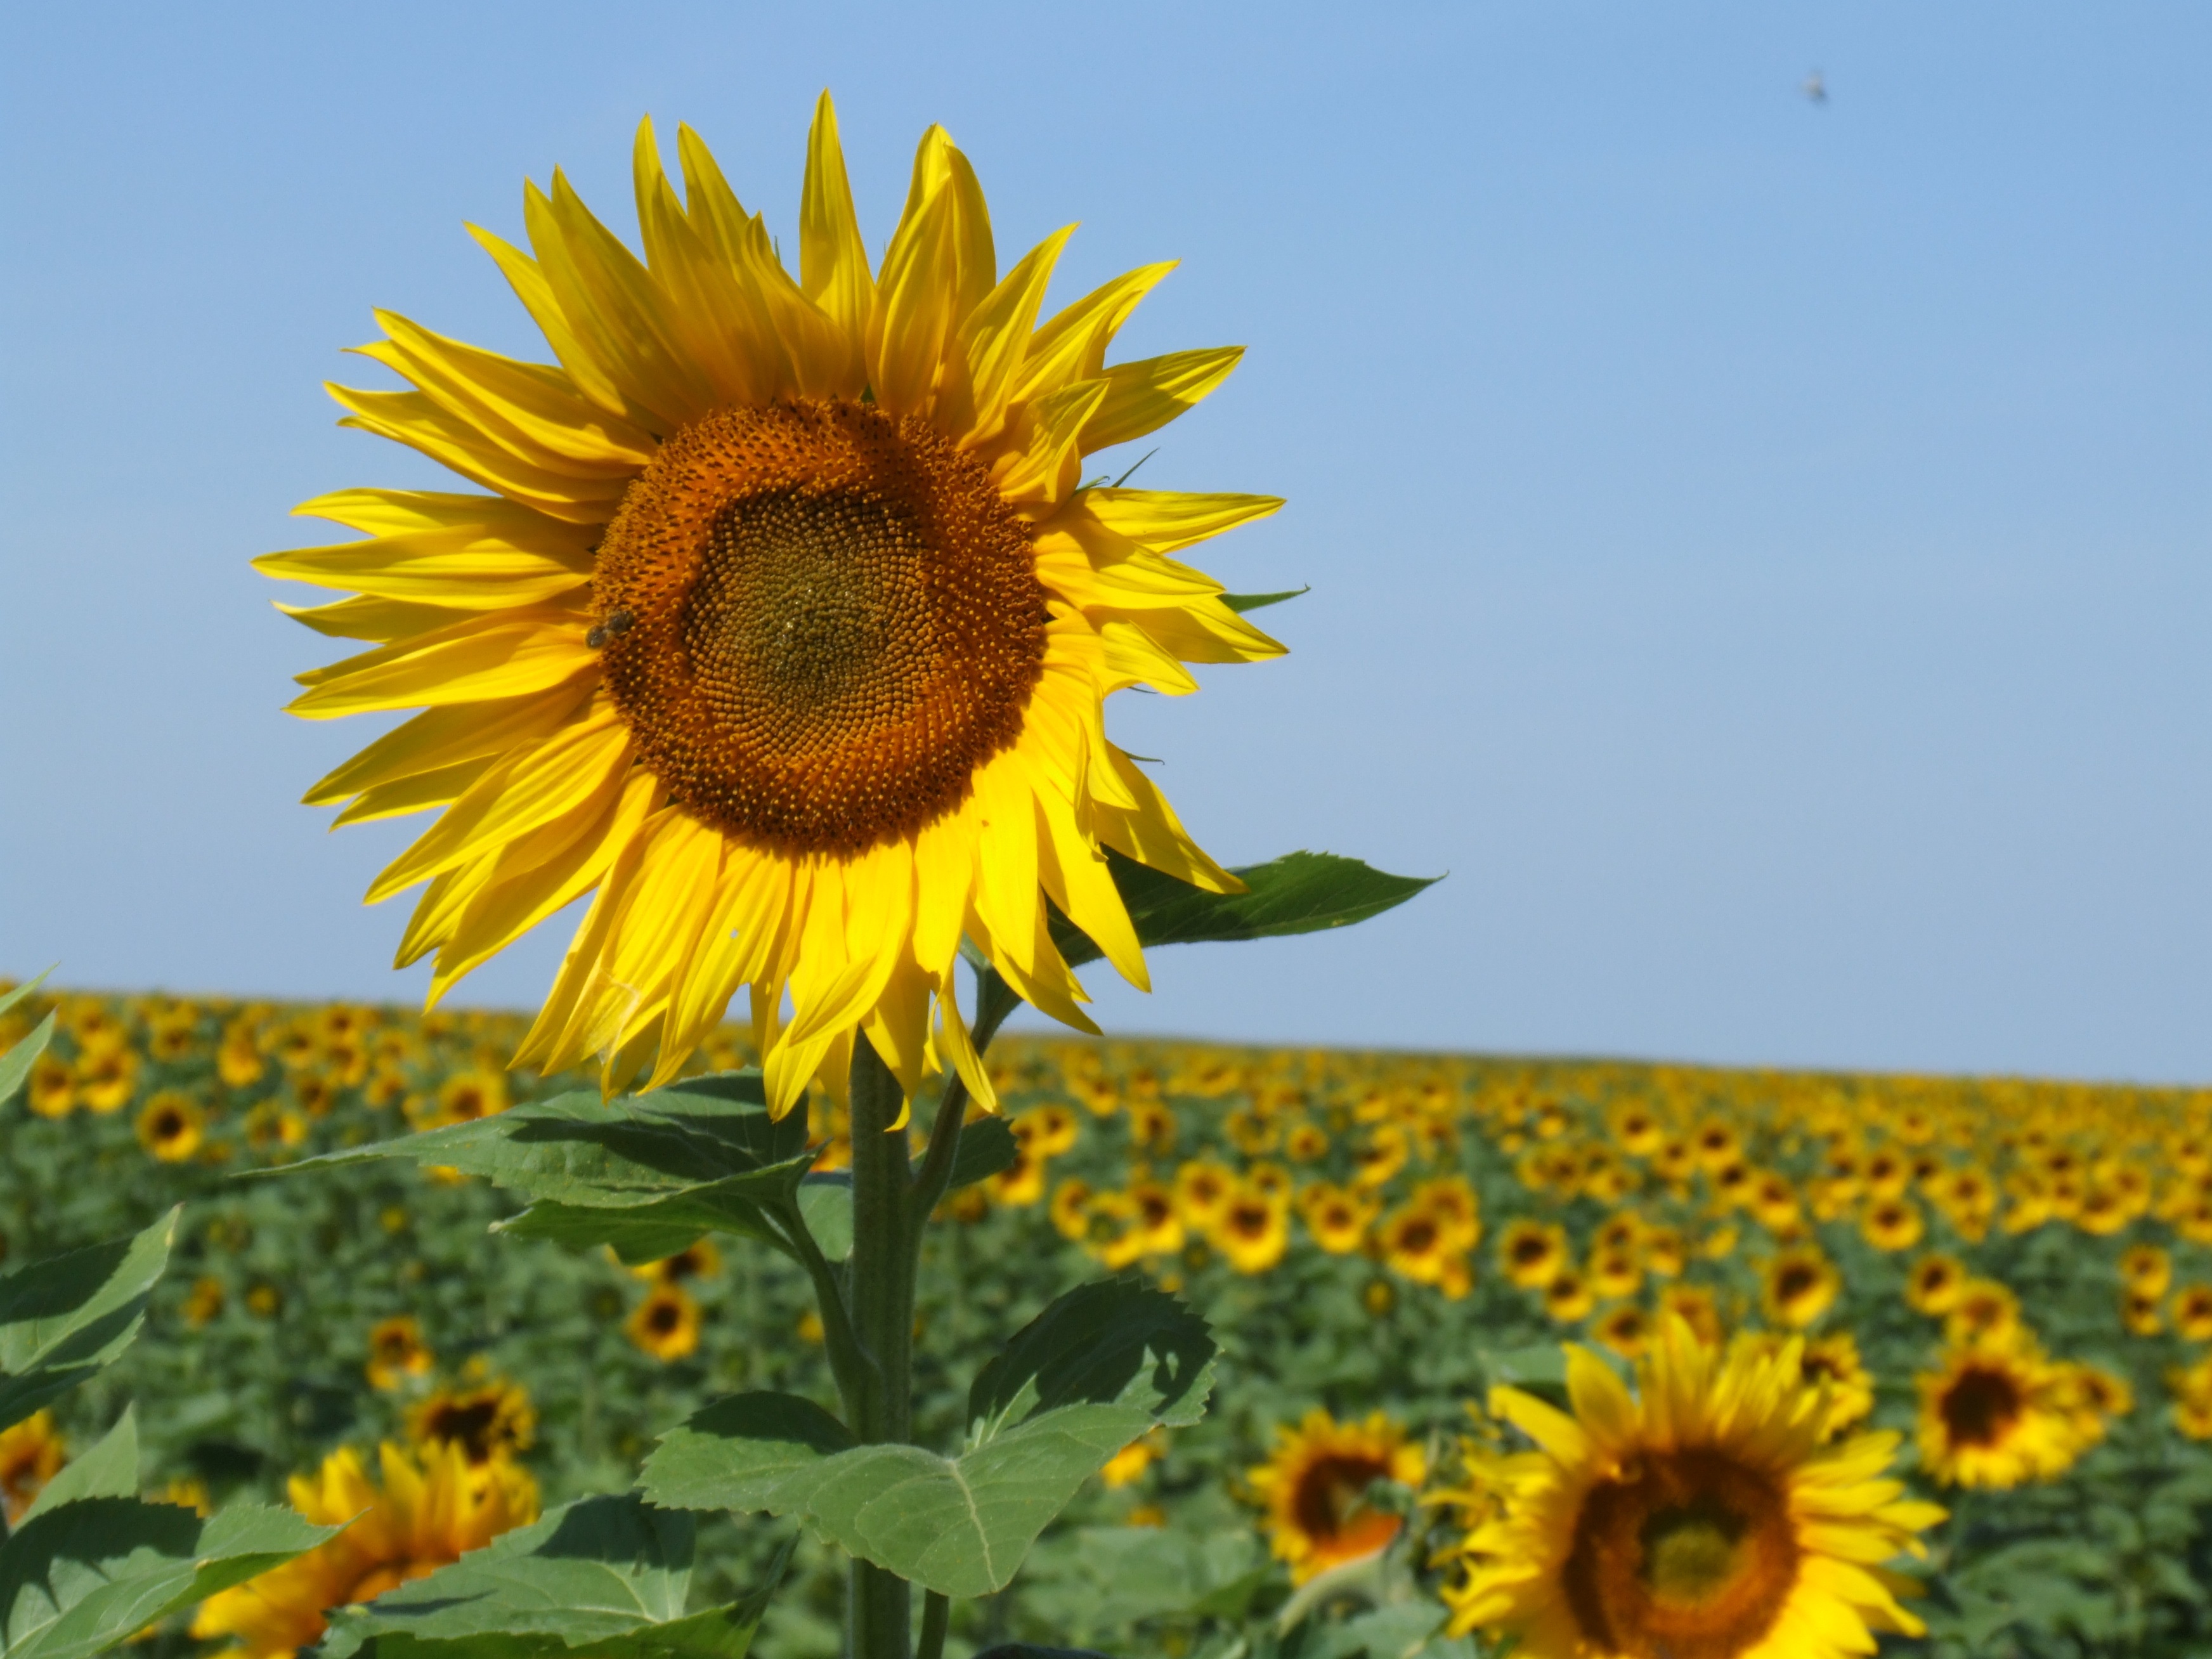
nature, plant, field, prairie, countryside, flower, summer, france, yellow, flora, sunflower, flowers, sunny, sunflowers, provence, flowering plant, daisy family, asterales, sunflower seed, land plant